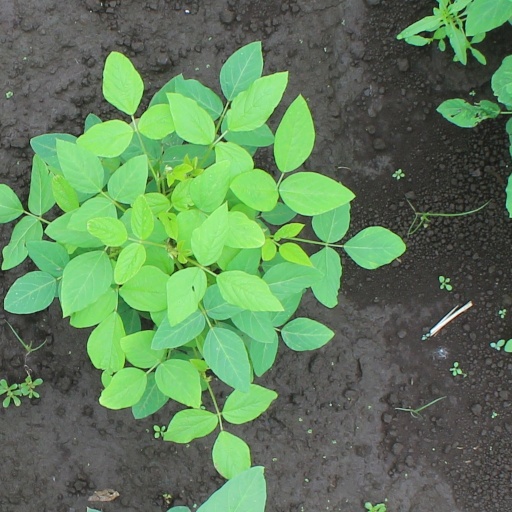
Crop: soybean